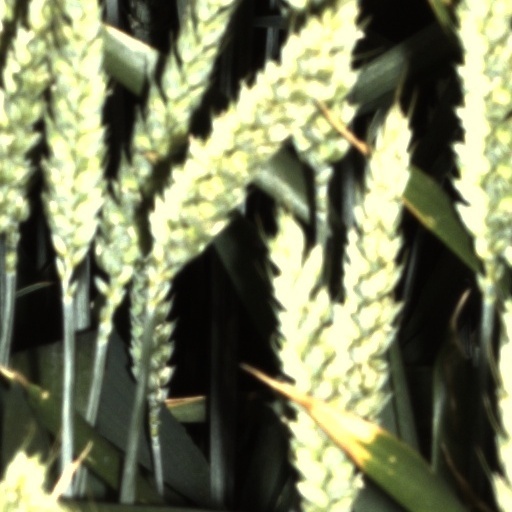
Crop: wheat